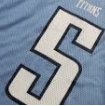
Number: 5